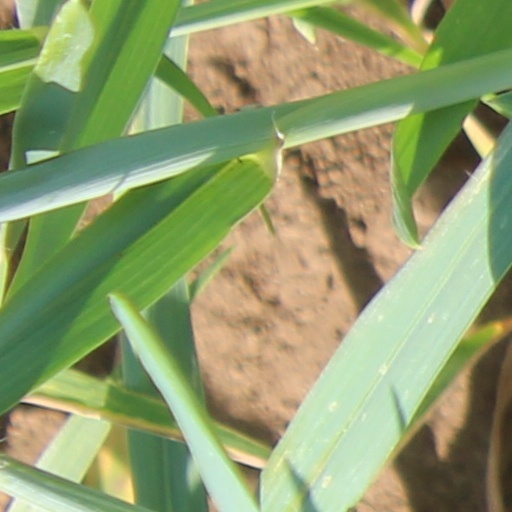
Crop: wheat